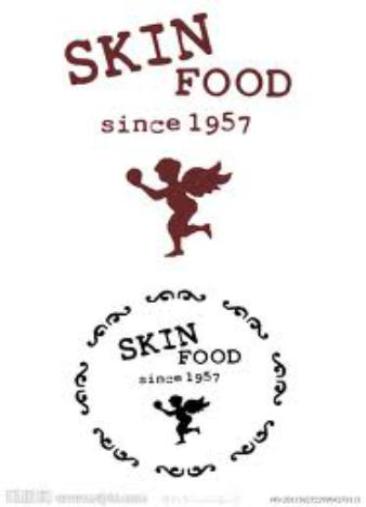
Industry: Necessities